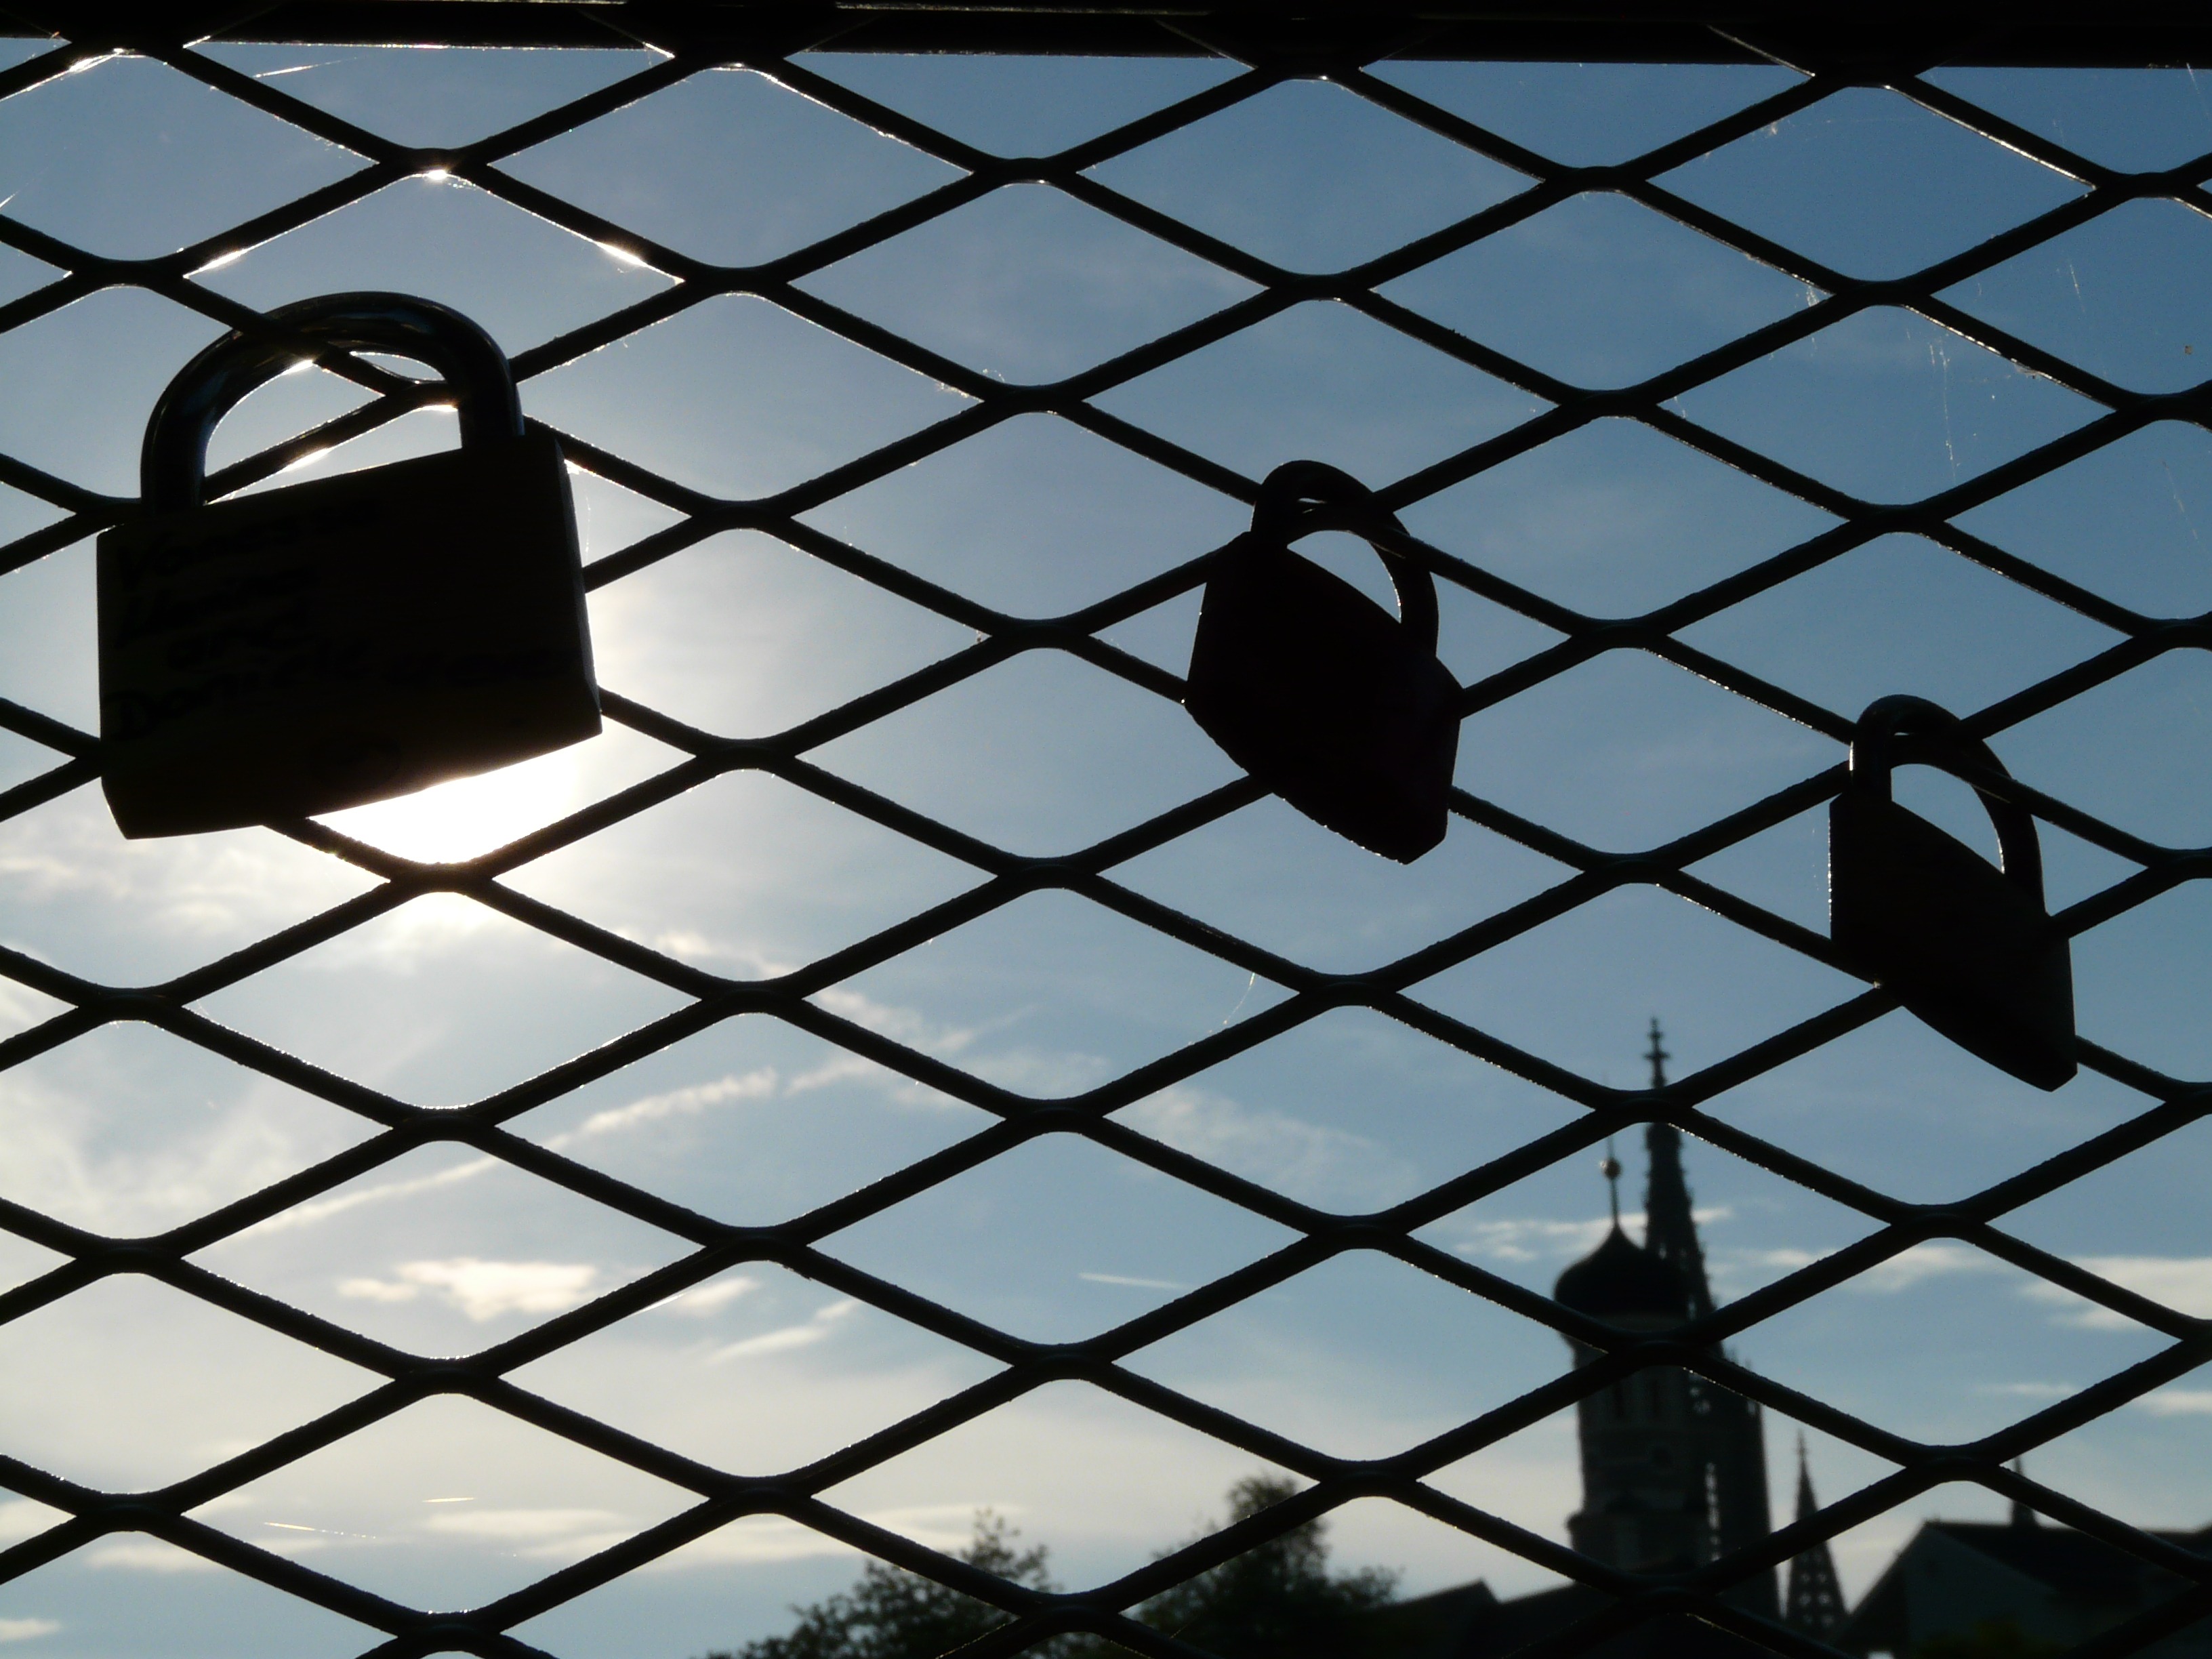
light, fence, window, love, line, reflection, symbol, blue, friendship, black, gate, lighting, circle, symmetry, shape, eternity, ulm, padlocks, eternal love, love locks, young love